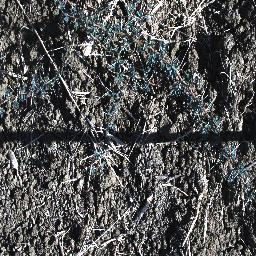
Label: prickly_acacia